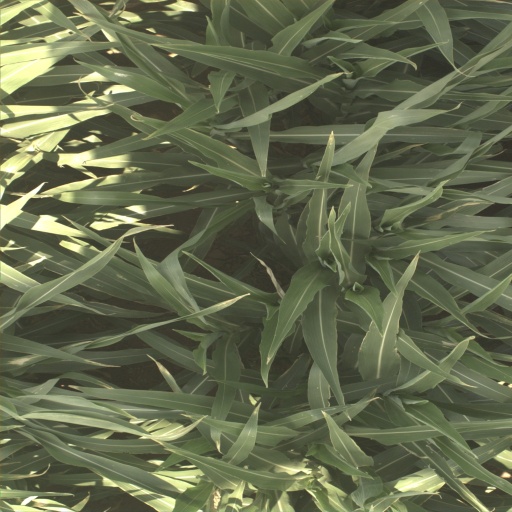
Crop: sorghum